Chris Martin

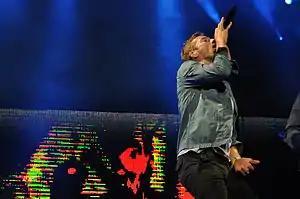
Martin performing at Music Midtown in Atlanta, Georgia, on 24 September 2011

Martin's fascination with hip hop was shown in mid-2006 when he collaborated with rapper Jay-Z for the rapper's comeback album, "Kingdom Come", after the two met earlier in the year. Martin put some chords together for a song known as "Beach Chair" and sent them to Jay-Z who enlisted the help of hip-hop producer Dr. Dre to mix it. Coldplay producer Rik Simpson conceived and performed the drum beats. The song was performed on 27 September 2006 by the two during Jay-Z's European tour at Royal Albert Hall. Martin has also worked on a solo collaboration with Kanye West, with whom he shared an impromptu jam session during a 2006 concert at Abbey Road Studios. He performed the chorus of "Homecoming", from Kanye West's album "Graduation".